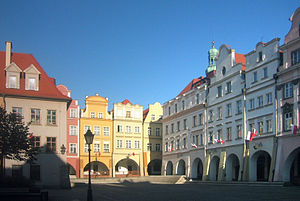
Jelenia Góra
Jelenia Góra er en mellemstor købstad i det sydvestlige Polen med en befolkning på lidt under 82.000. Byen ligger i den nederschlesiske region tæt på grænsen til Tjekkiet.